Solar power

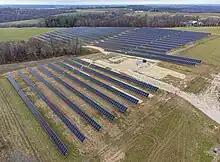
Community solar farm in the town of Wheatland, Wisconsin

In net metering the price of the electricity produced is the same as the price supplied to the consumer, and the consumer is billed on the difference between production and consumption. Net metering can usually be done with no changes to standard electricity meters, which accurately measure power in both directions and automatically report the difference, and because it allows homeowners and businesses to generate electricity at a different time from consumption, effectively using the grid as a giant storage battery. With net metering, deficits are billed each month while surpluses are rolled over to the following month. Best practices call for perpetual roll over of kWh credits. Excess credits upon termination of service are either lost or paid for at a rate ranging from wholesale to retail rate or above, as can be excess annual credits.